Miss No Good

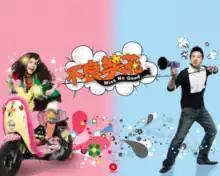
Promotional poster

Miss No Good is a 2008 Taiwanese television series starring Rainie Yang, Will Pan and Dean Fujioka. It was produced by Comic Ritz International Production (可米瑞智國際藝能有限公司) with Chai Zhiping as producer and directed by Zhang Boyu (張博昱).